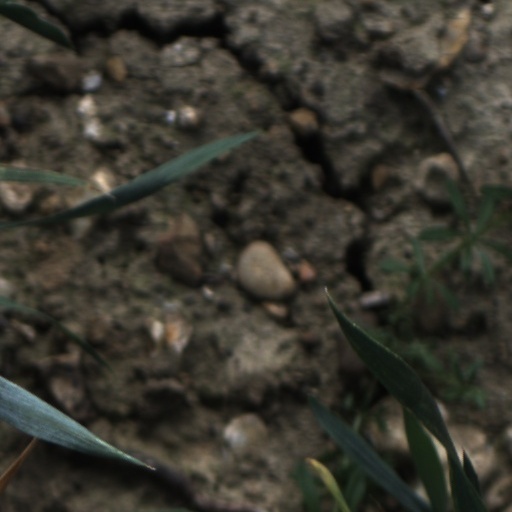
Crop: wheat